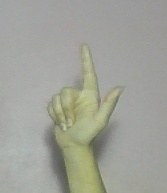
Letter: laam